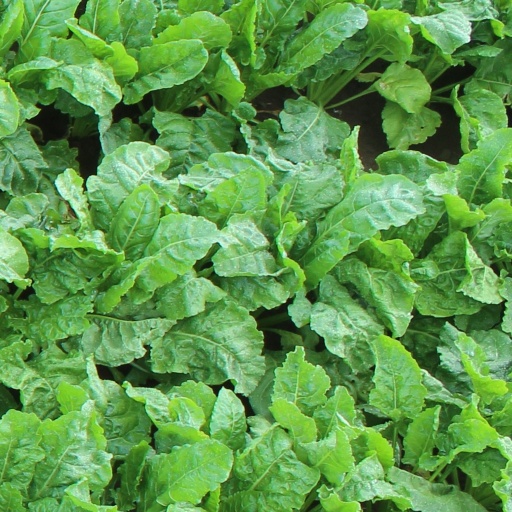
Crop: sugar beet